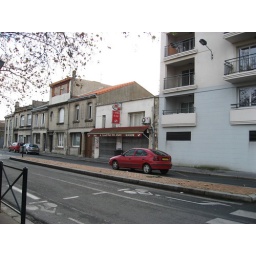
I live by the red car furthest to the left.